Hank Shermann

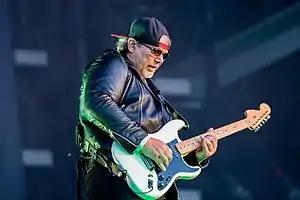
Shermann performing with Mercyful Fate in 2022

René Krolmark (born 11 July 1958), better known by his stage name, Hank Shermann, is a Danish musician best known for his work with the heavy metal band Mercyful Fate.